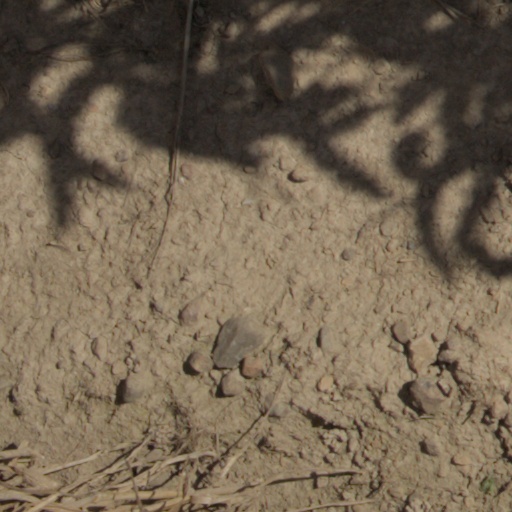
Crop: wheat